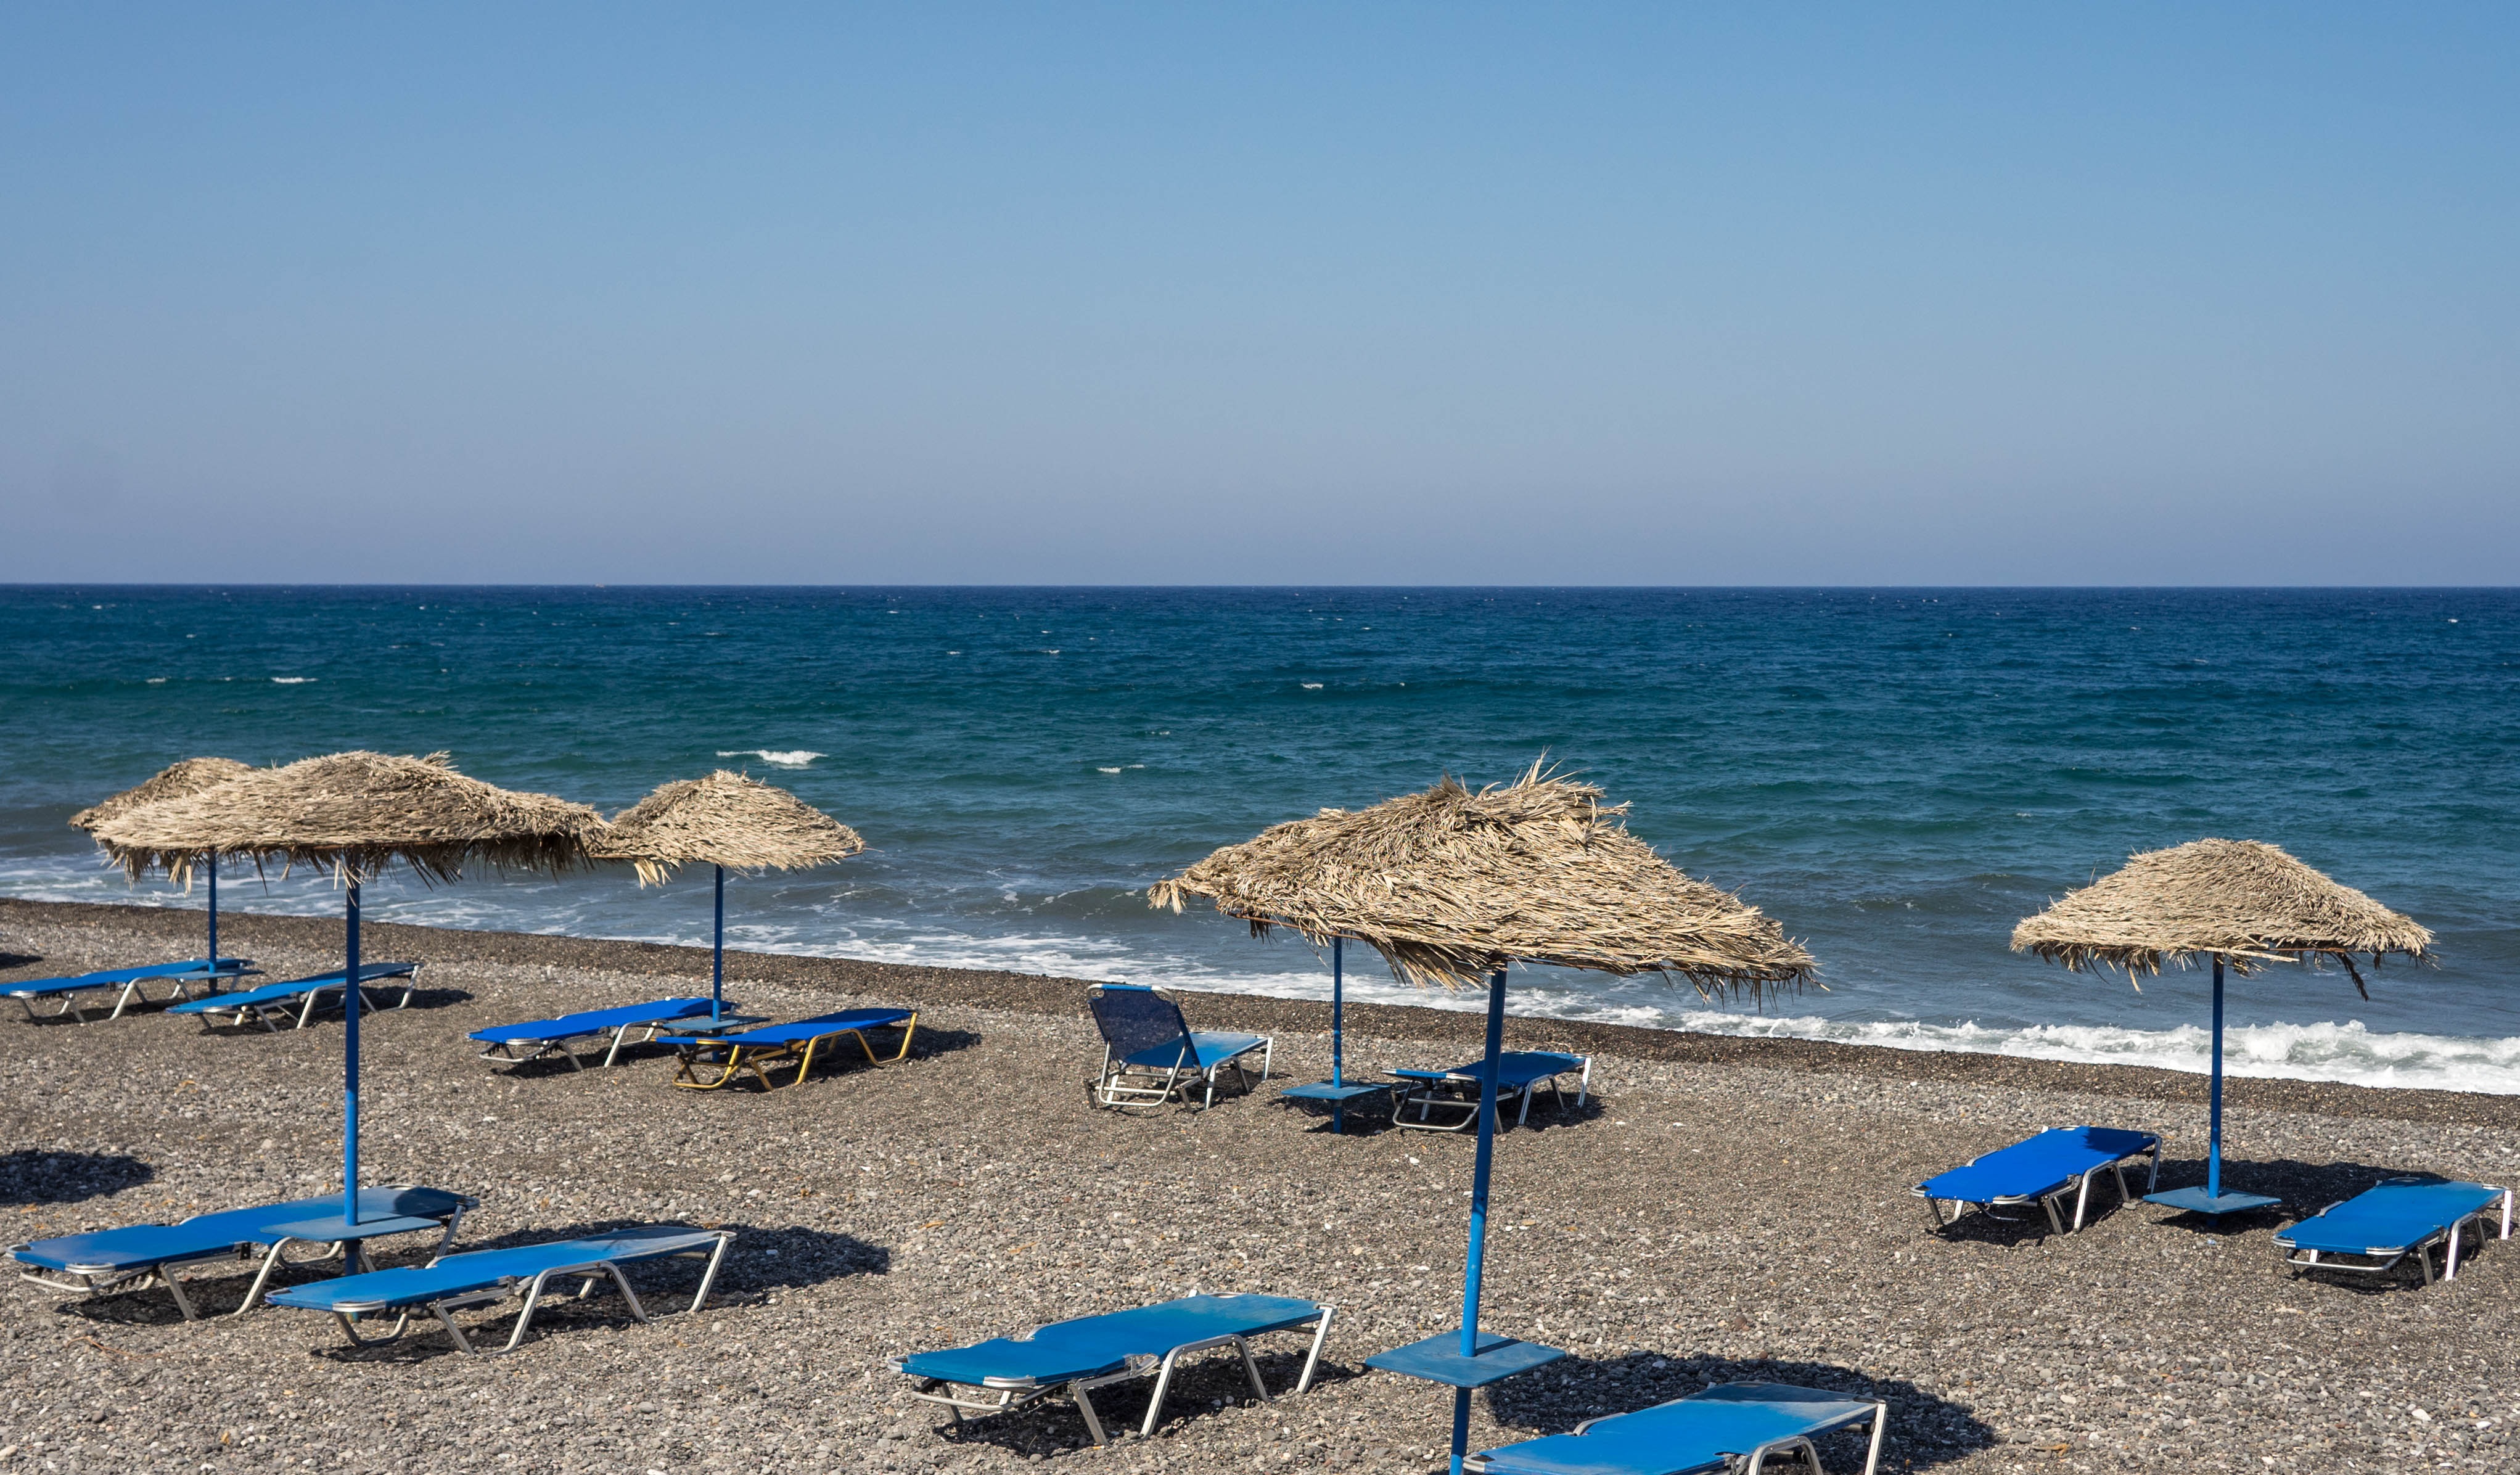
beach, landscape, sea, coast, water, nature, sand, ocean, horizon, shore, wave, summer, vacation, travel, europe, cove, mediterranean, pebble, scenery, bay, island, blue, tourism, body of water, outdoors, santorini, greece, cape, aegean, kamari